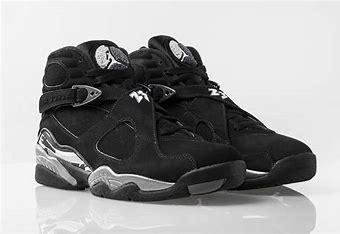
Brand: Jordan
Model: 8 Retro